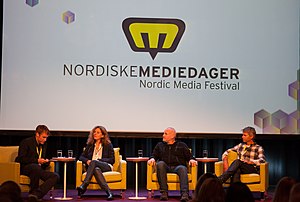
Broen / Medvirkende (udvalg)
Seriens hovedrolleindehavere på pressemøde om seriens tilblivelse
Broen er en dansk-svensk tv-serie der fik premiere 21. september 2011 i Sverige og i Danmark 28. september. I første sæson blev der produceret ti afsnit.